1831 reform riots

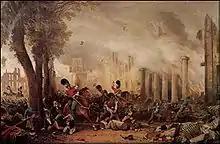
The 3rd Dragoon Guards acting to suppress the Bristol riots on 31 October

The 1831 reform riots occurred after the Second Reform Bill was defeated in Parliament in October 1831. There were civil disturbances in London, Leicester, Yeovil, Sherborne, Exeter, Bath and Worcester and riots at Nottingham, Derby and Bristol. Targets included Nottingham Castle, home of the anti-reform Duke of Newcastle, other private houses and jails. In Bristol, three days of rioting followed the arrival in the city of the anti-reform judge Charles Wetherell; a significant portion of the city centre was burnt, £300,000 of damage inflicted and up to 250 casualties occurred.